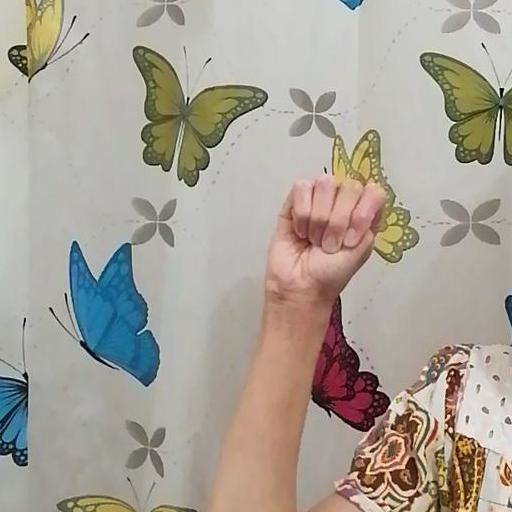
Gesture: fist